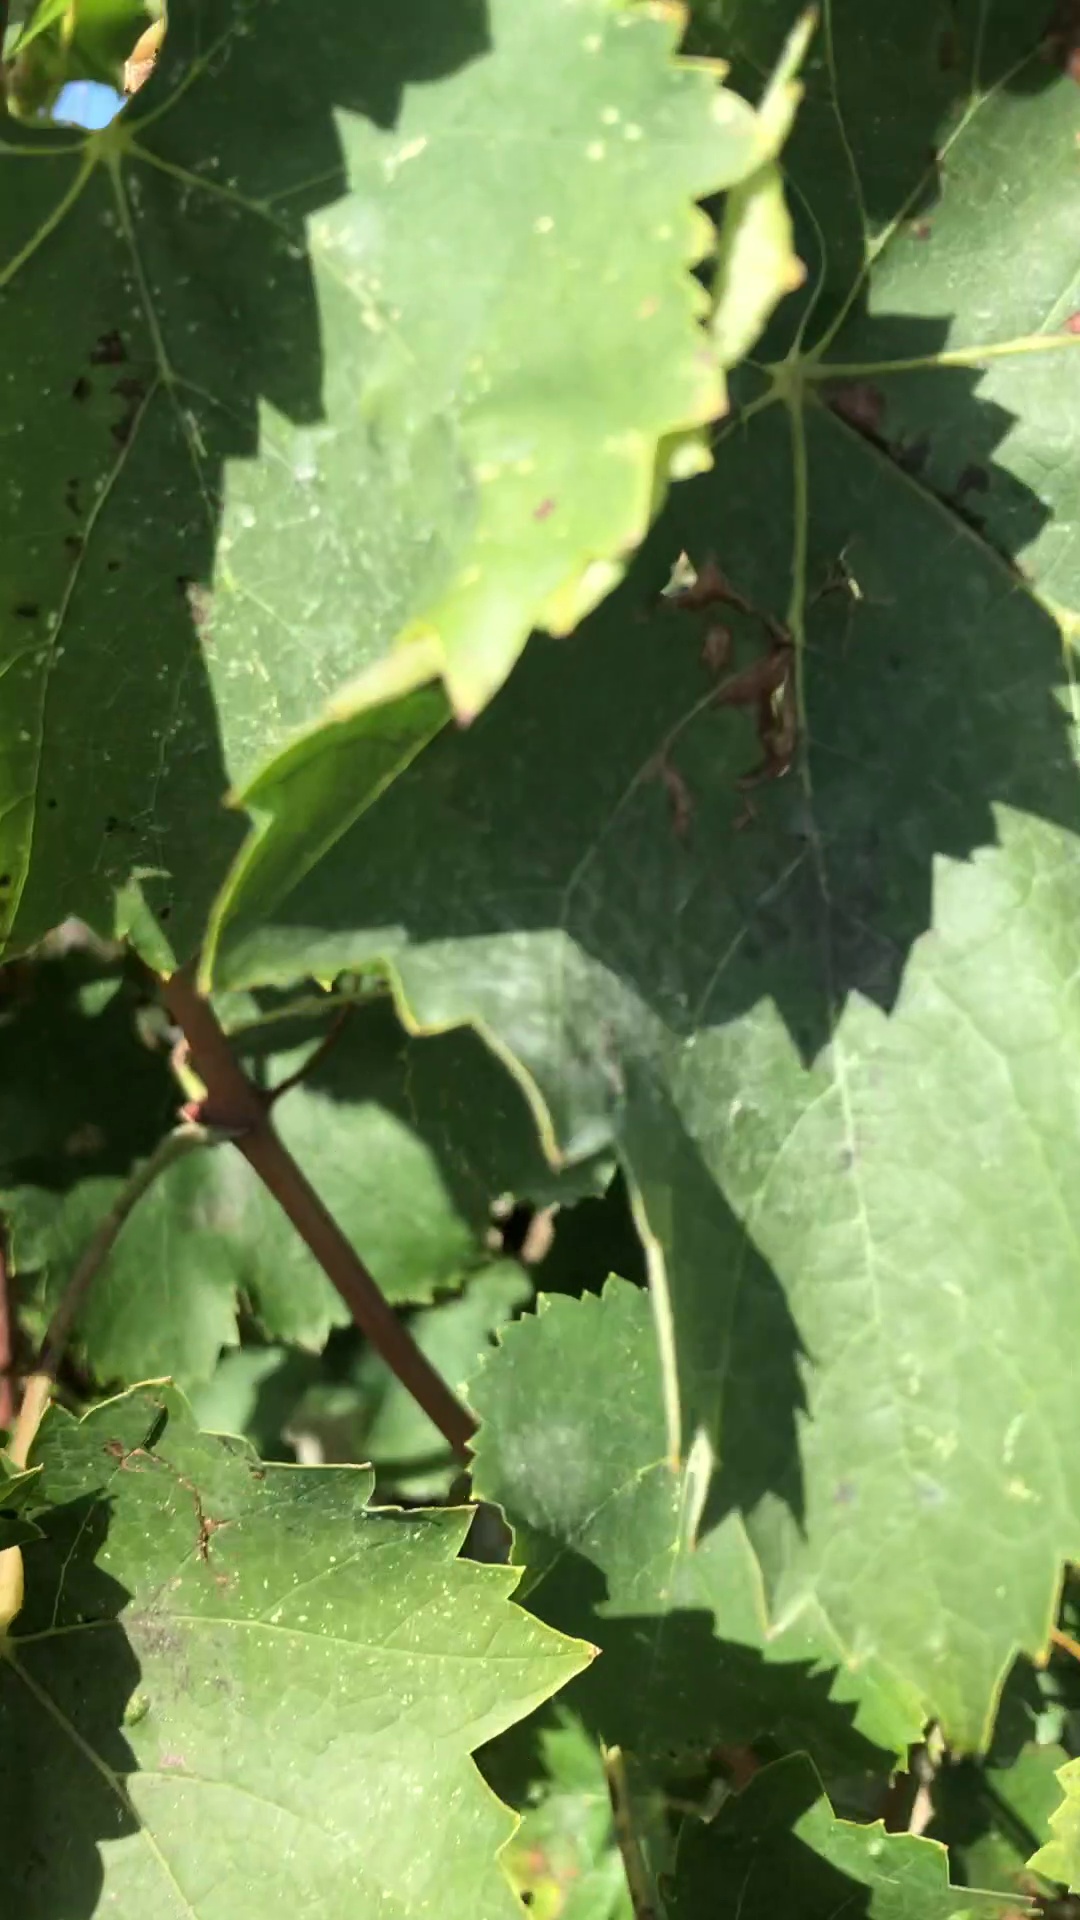
Label: healthy